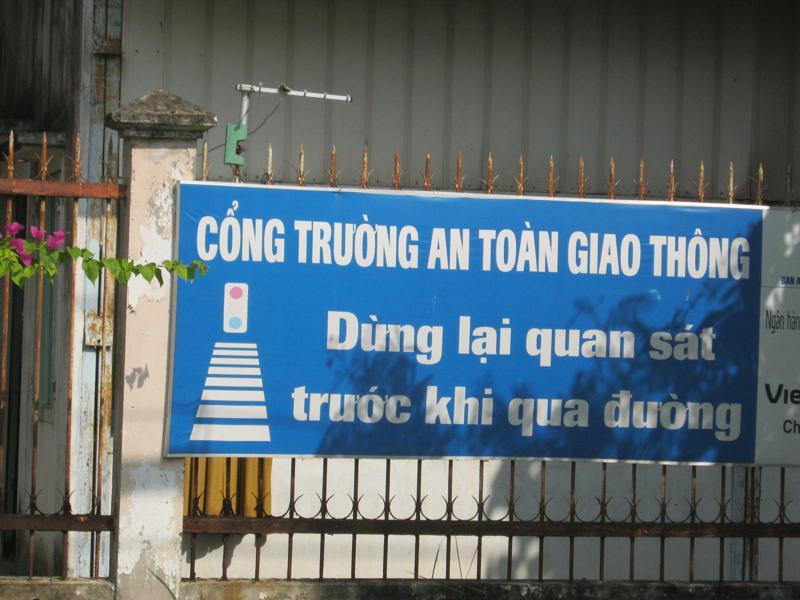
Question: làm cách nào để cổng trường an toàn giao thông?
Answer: phải dừng lại quan sát trước khi qua đường